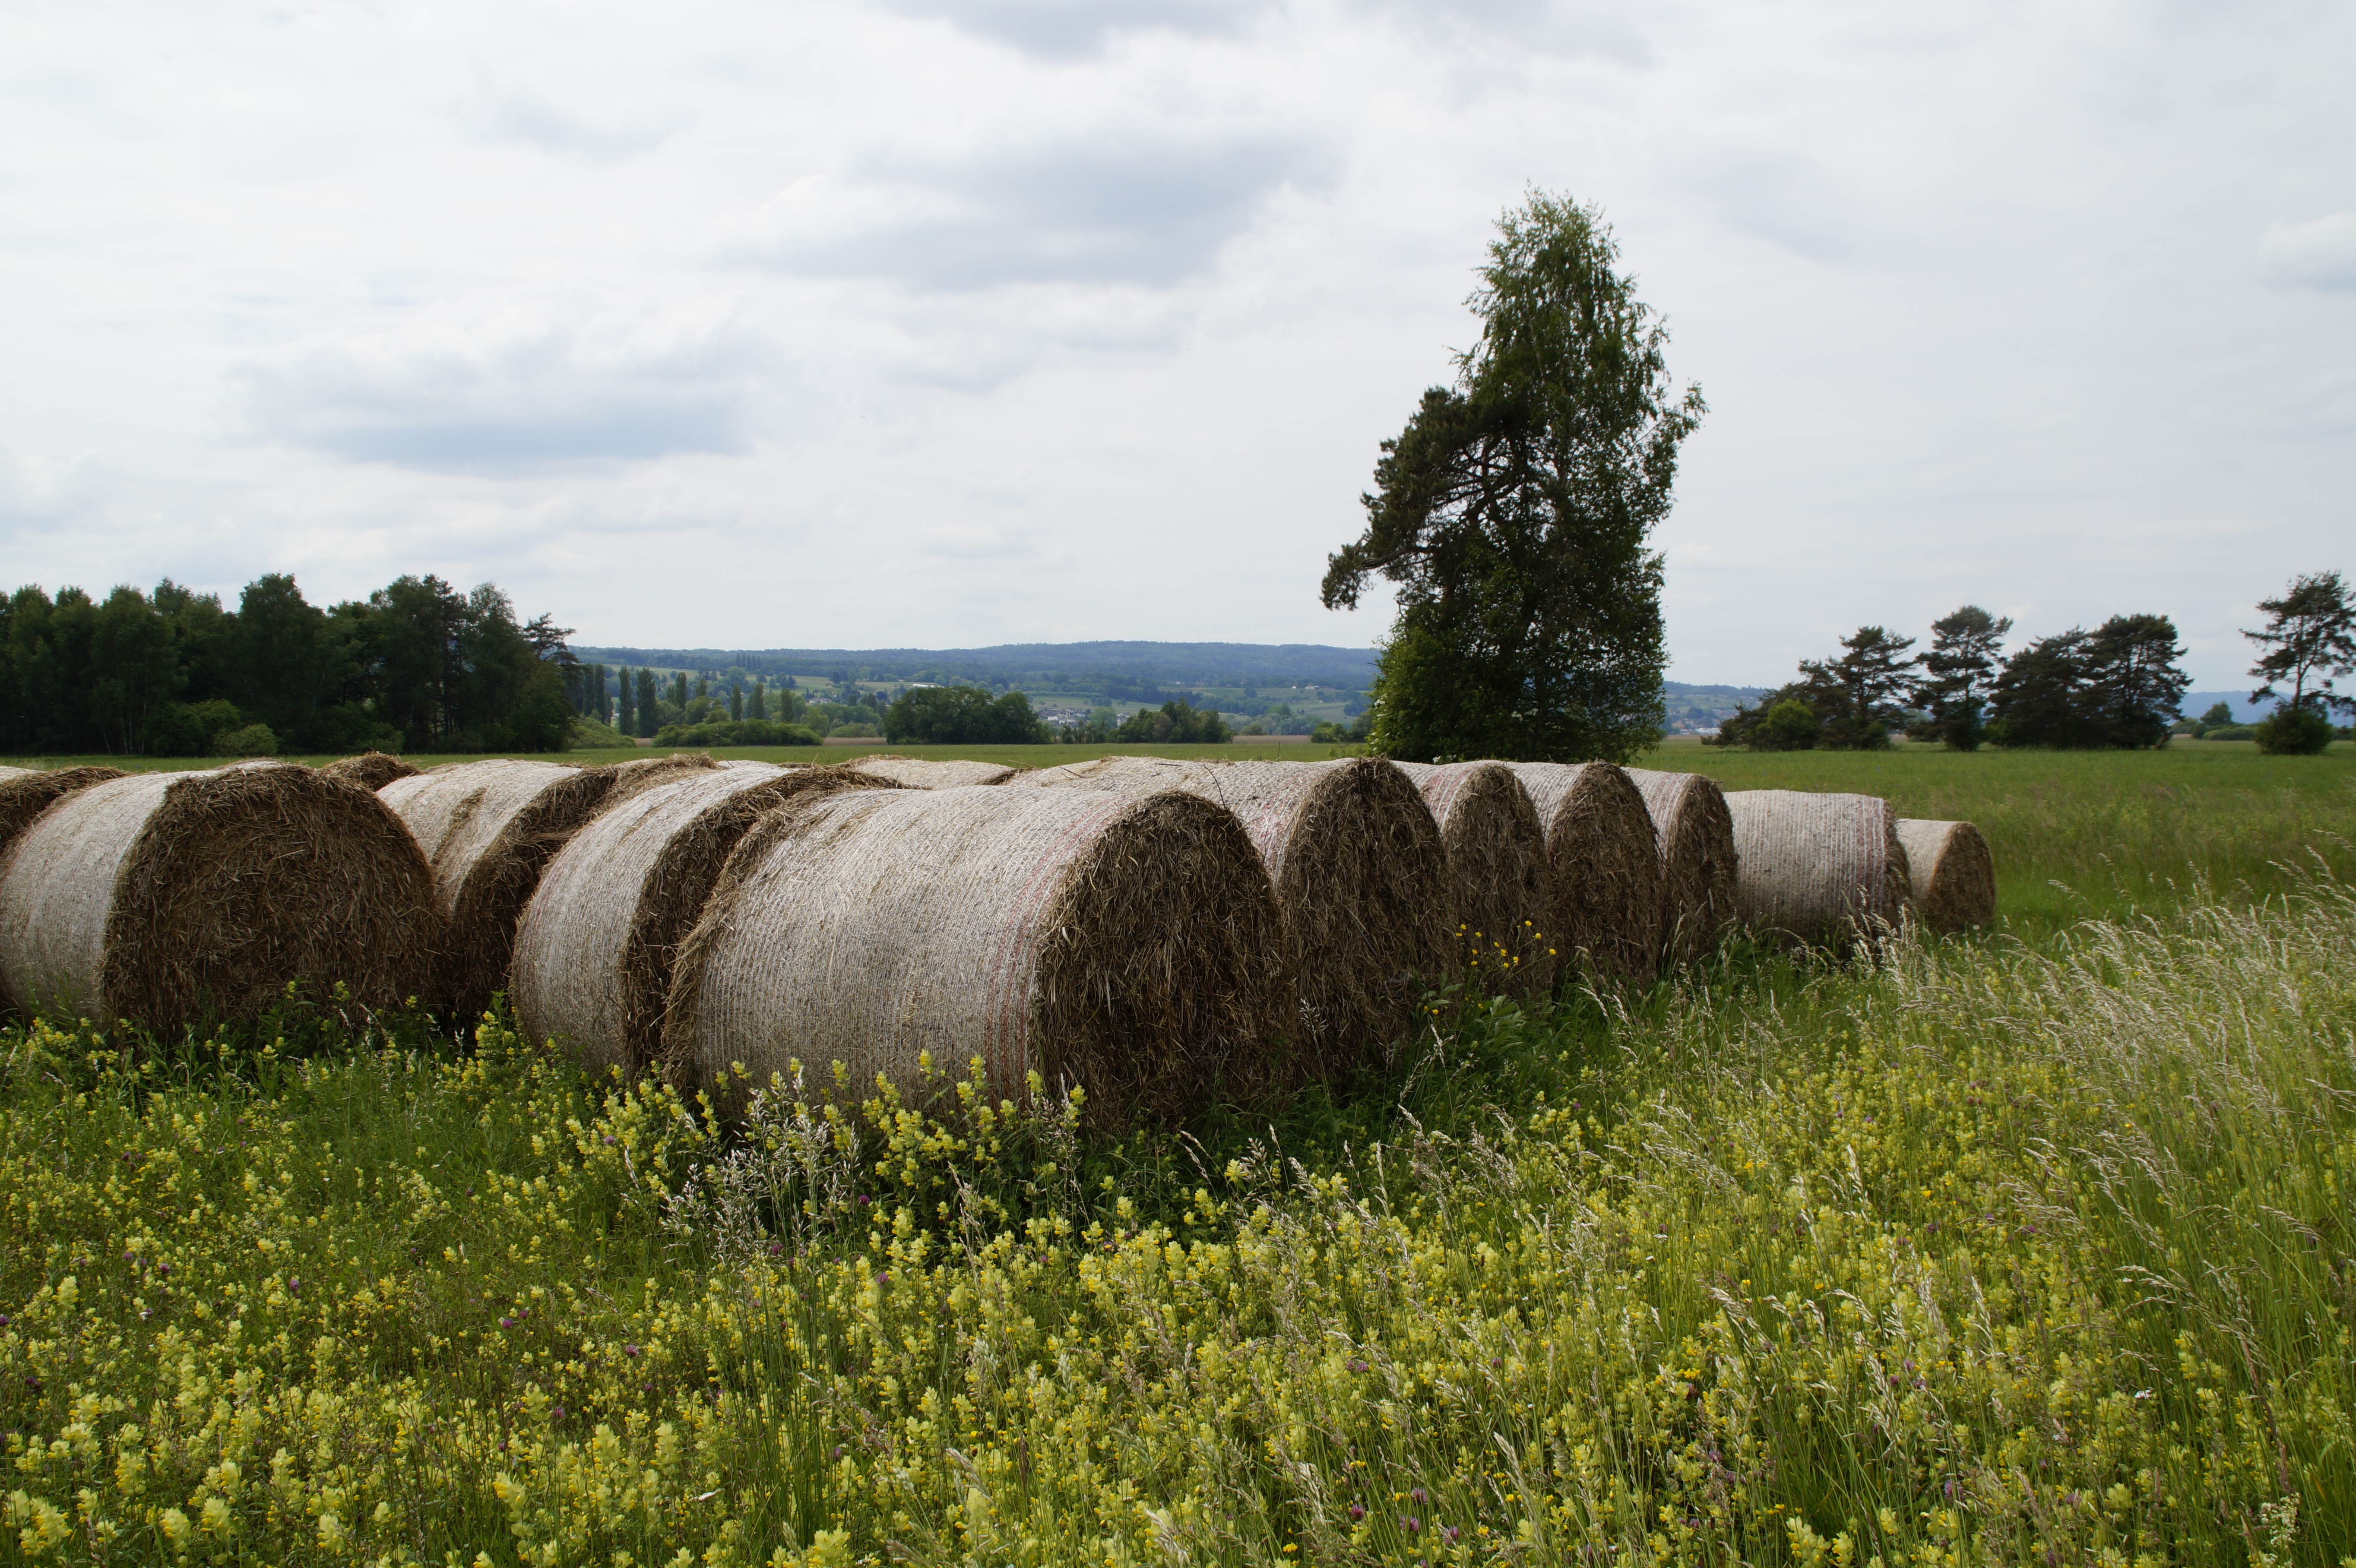
tree, grass, blossom, plant, hay, field, farm, meadow, flower, bloom, summer, reed, wild, pasture, agriculture, flora, wild flowers, vegetation, wetland, grasses, hay bales, lake constance, rural area, wild flower meadow, grass family, wollmatinger ried, cultural landscape